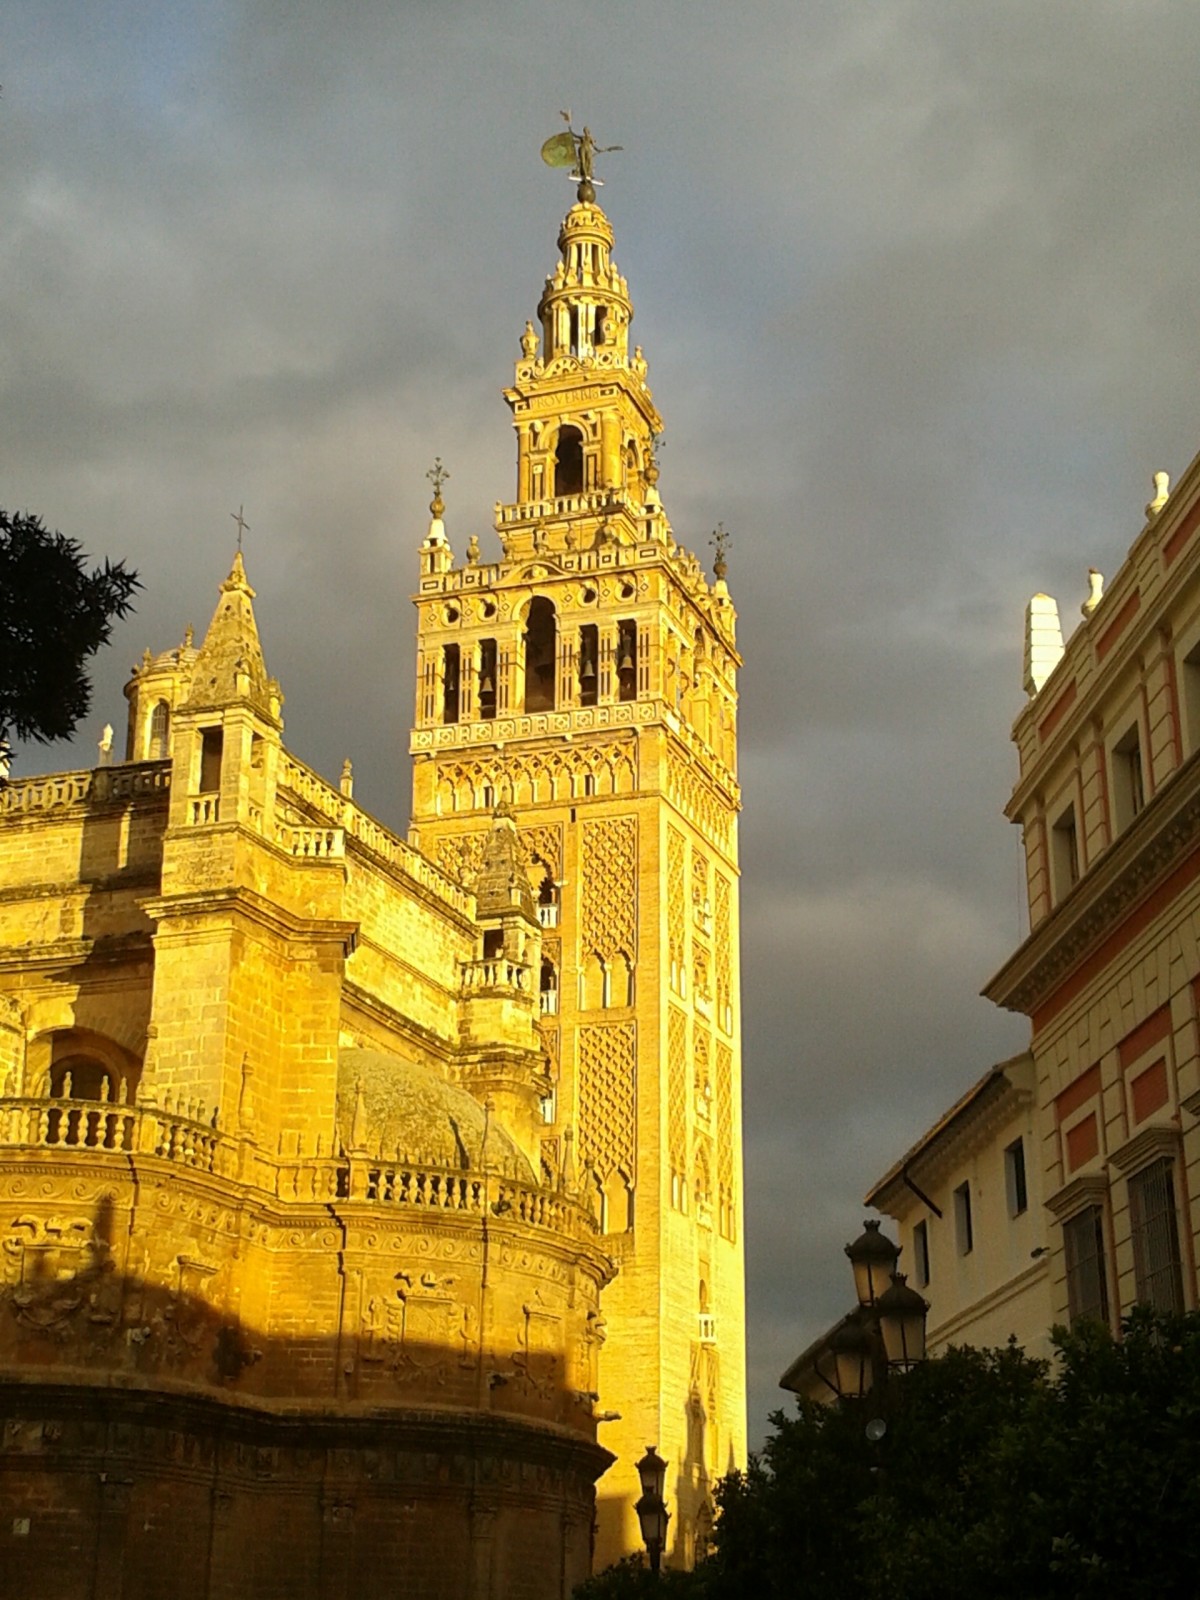
Tags: building, palace, cityscape, tower, landmark, cathedral, place of worship